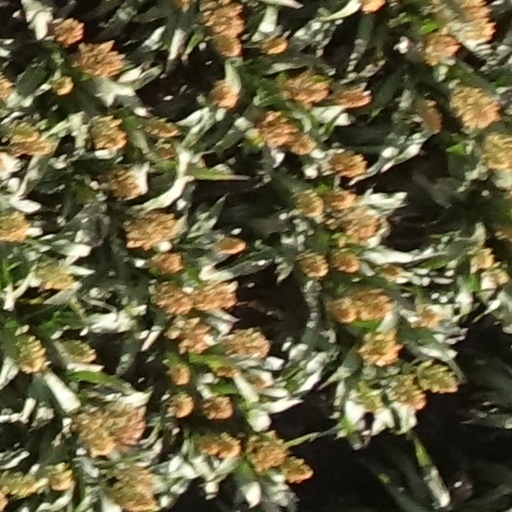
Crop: sorghum